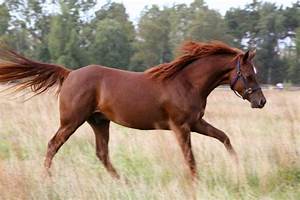
Label: horse